Eugène Le Moignic

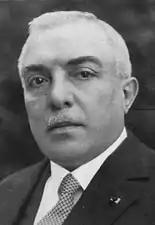

Eugène Le Moignic (2 May 1875 – 1 August 1947) was a French naval physician, bacteriologist and politician. He was Senator of French India from 1928 to 1944.